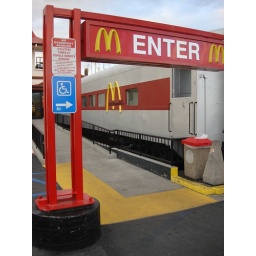
McDonald's in Barstow that has passenger cars from a train that you can eat in